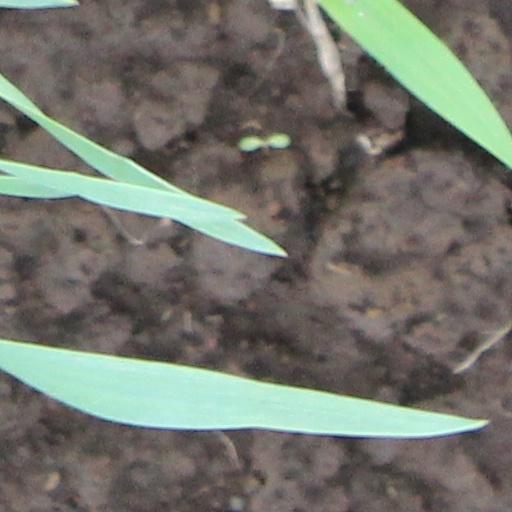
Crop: wheat